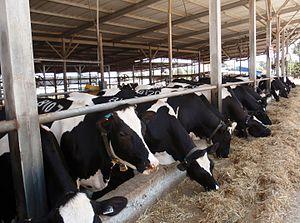
Un animal de rente, aussi appelé animal de production, est, en droit européen, un animal élevé ou gardé pour sa rentabilité, c'est-à-dire la production de denrées alimentaires, de laine, de peaux ou d’autres fins agricoles. De nombreux animaux d'élevage, tels que les bovins, les ovins et les porcs domestiques, entrent dans cette catégorie. Cependant, l'élevage ne concerne pas que des animaux de rente. Cette notion est employée par opposition à celles d'animal de compagnie, d'animal de sport et d'animal d'utilité : un animal de rente possède une valeur économique par ce qu'il produit lui-même, non par ce qu'il apporte en termes de compagnie, d'aide à la personne ou de performances sportives.